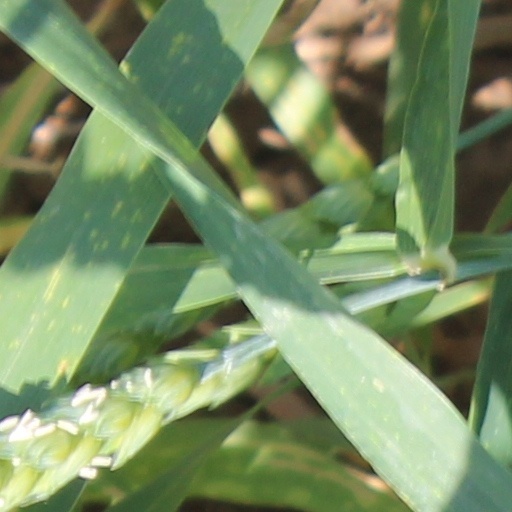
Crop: wheat